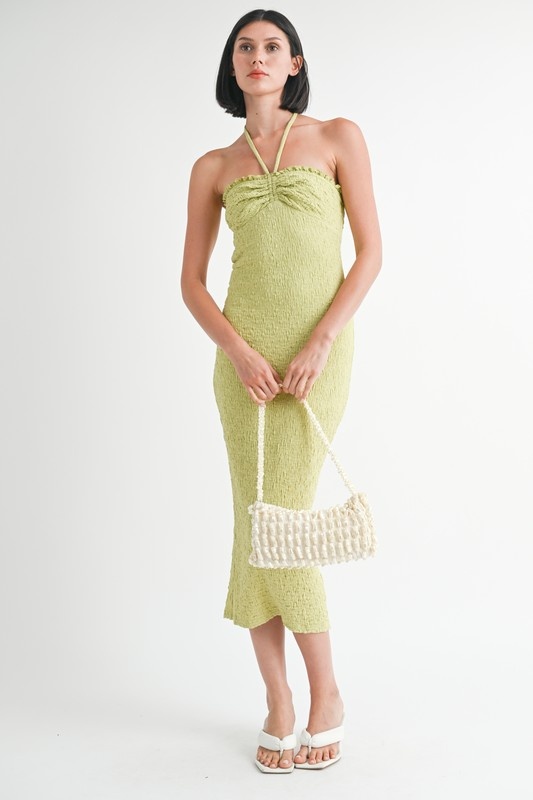
MIDI HALTER NECK OPEN BACK DRESS
SIZE & FIT : MODEL WEARS SIZE SMALL MODEL'S HEIGHT 5'9 Made In : IMPORTED Fabric Contents : 70% COTTON, 25% NYLON ,5% SPANDEX, LINING 100% POLYESTER
Brand: Emory Park
Category: Apparel & Accessories > Clothing > Dresses